Sacrament of Penance

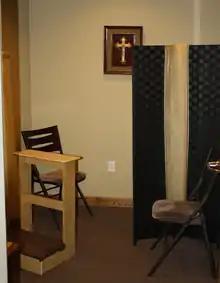
Modern confessional: three options for penitent; priest behind screen

In the mid-16th century the bishops at the Council of Trent retained the private approach to the Sacrament of Reconciliation and decreed that indulgences could not be sold. Some Protestant Reformers retained the sacrament as sign but shorn of Canonical accretions. However, for Catholics after Trent "the confession of mortal sins would be primarily regarded as a matter of divine law supported by the ecclesiastical law to confess these within a year after they had been committed".